Soil respiration

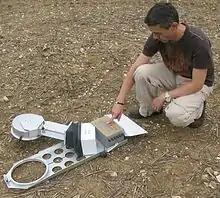
An automated soil CO exchange system

These systems measure at one location over long periods of time. Since they only measure at one location, it is common to use multiple stations to reduce measuring error caused by soil variability over small distances. Soil variability may be tested with survey soil respiration instruments.